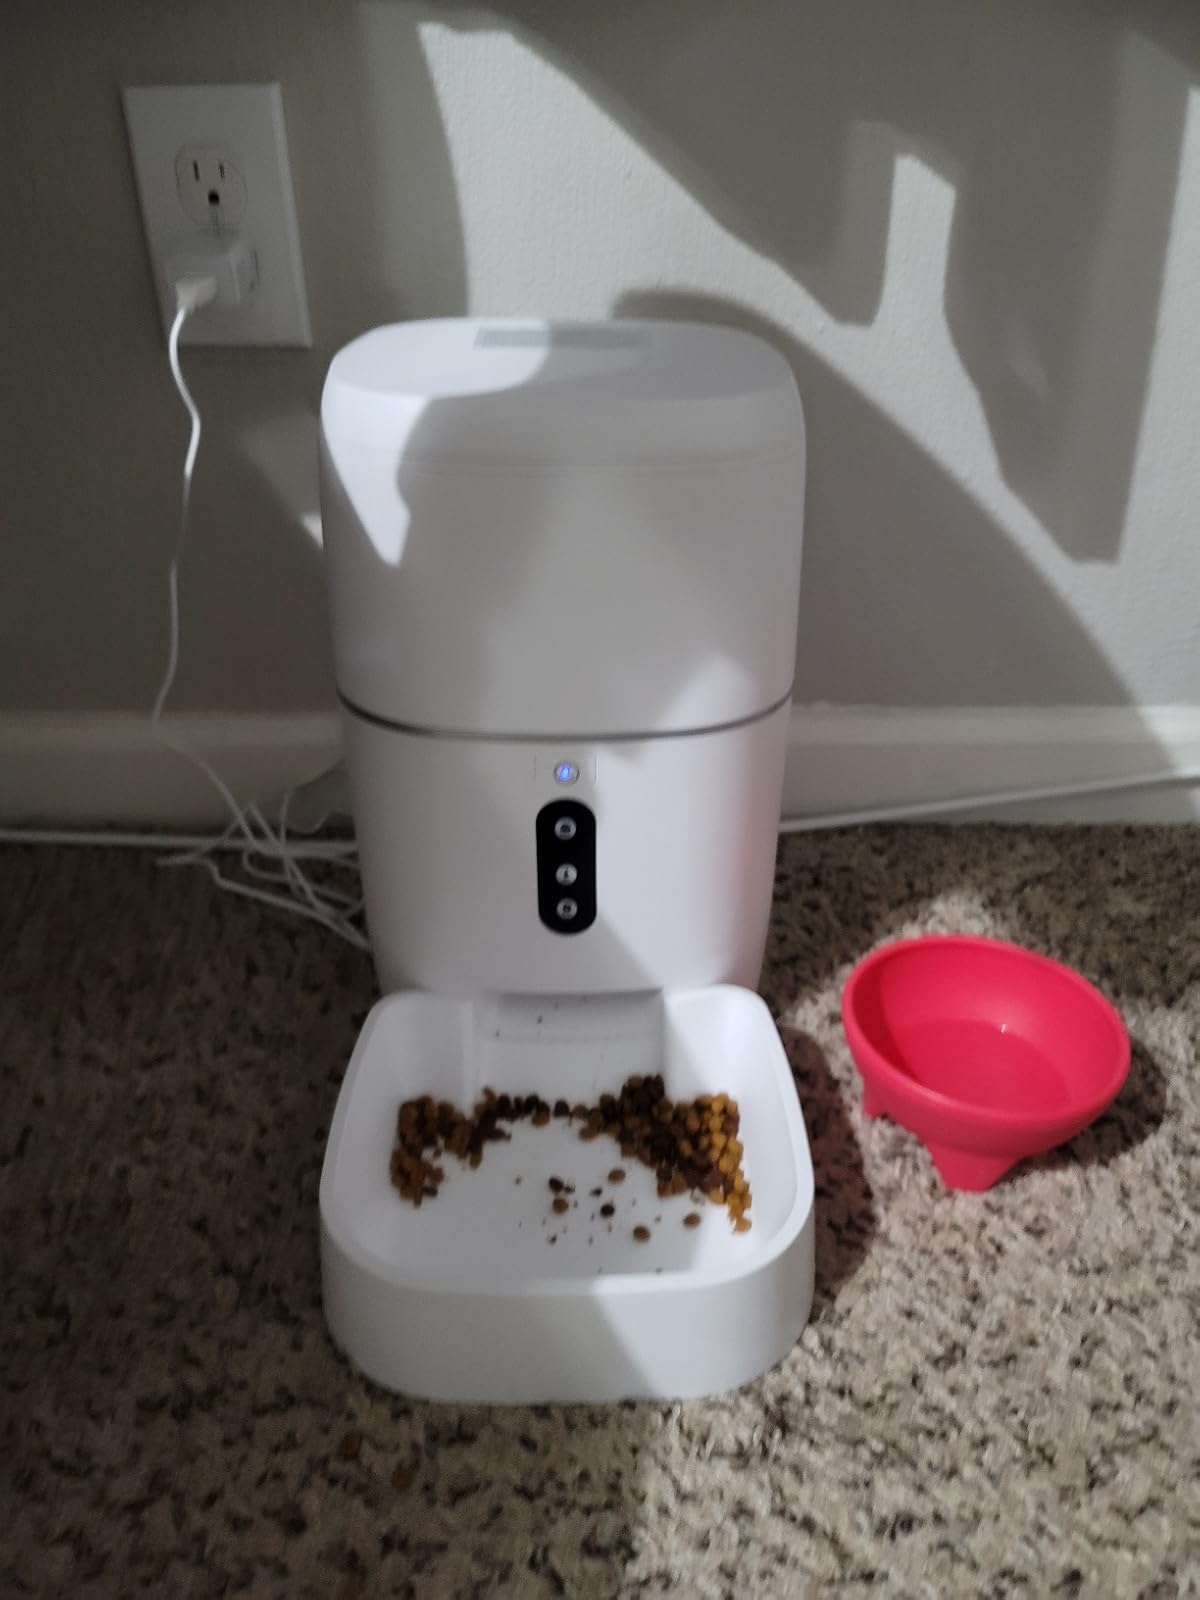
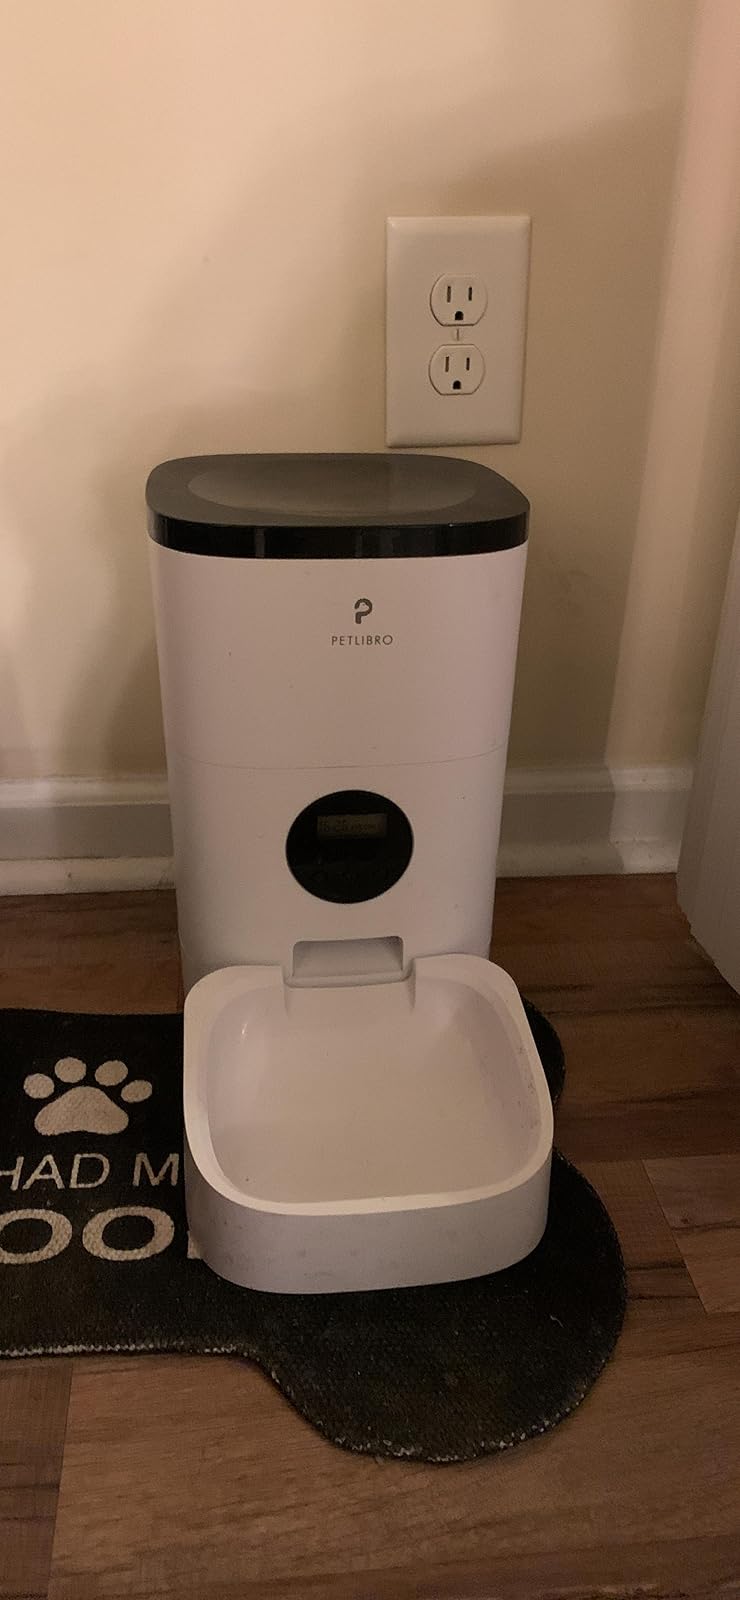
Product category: items_feeder
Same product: no